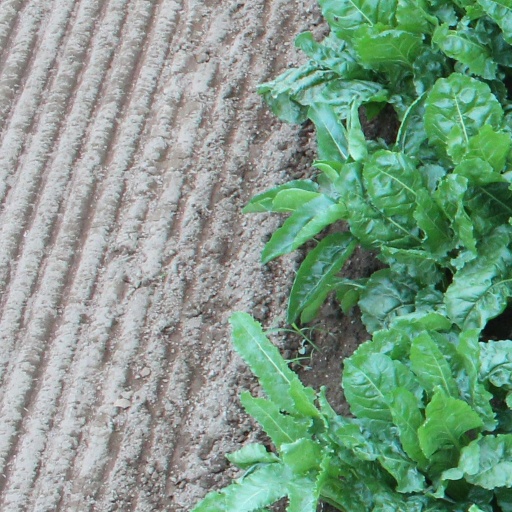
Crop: sugar beet